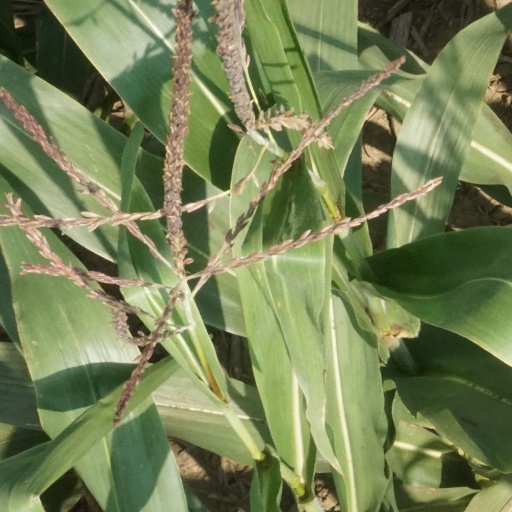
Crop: maize; corn